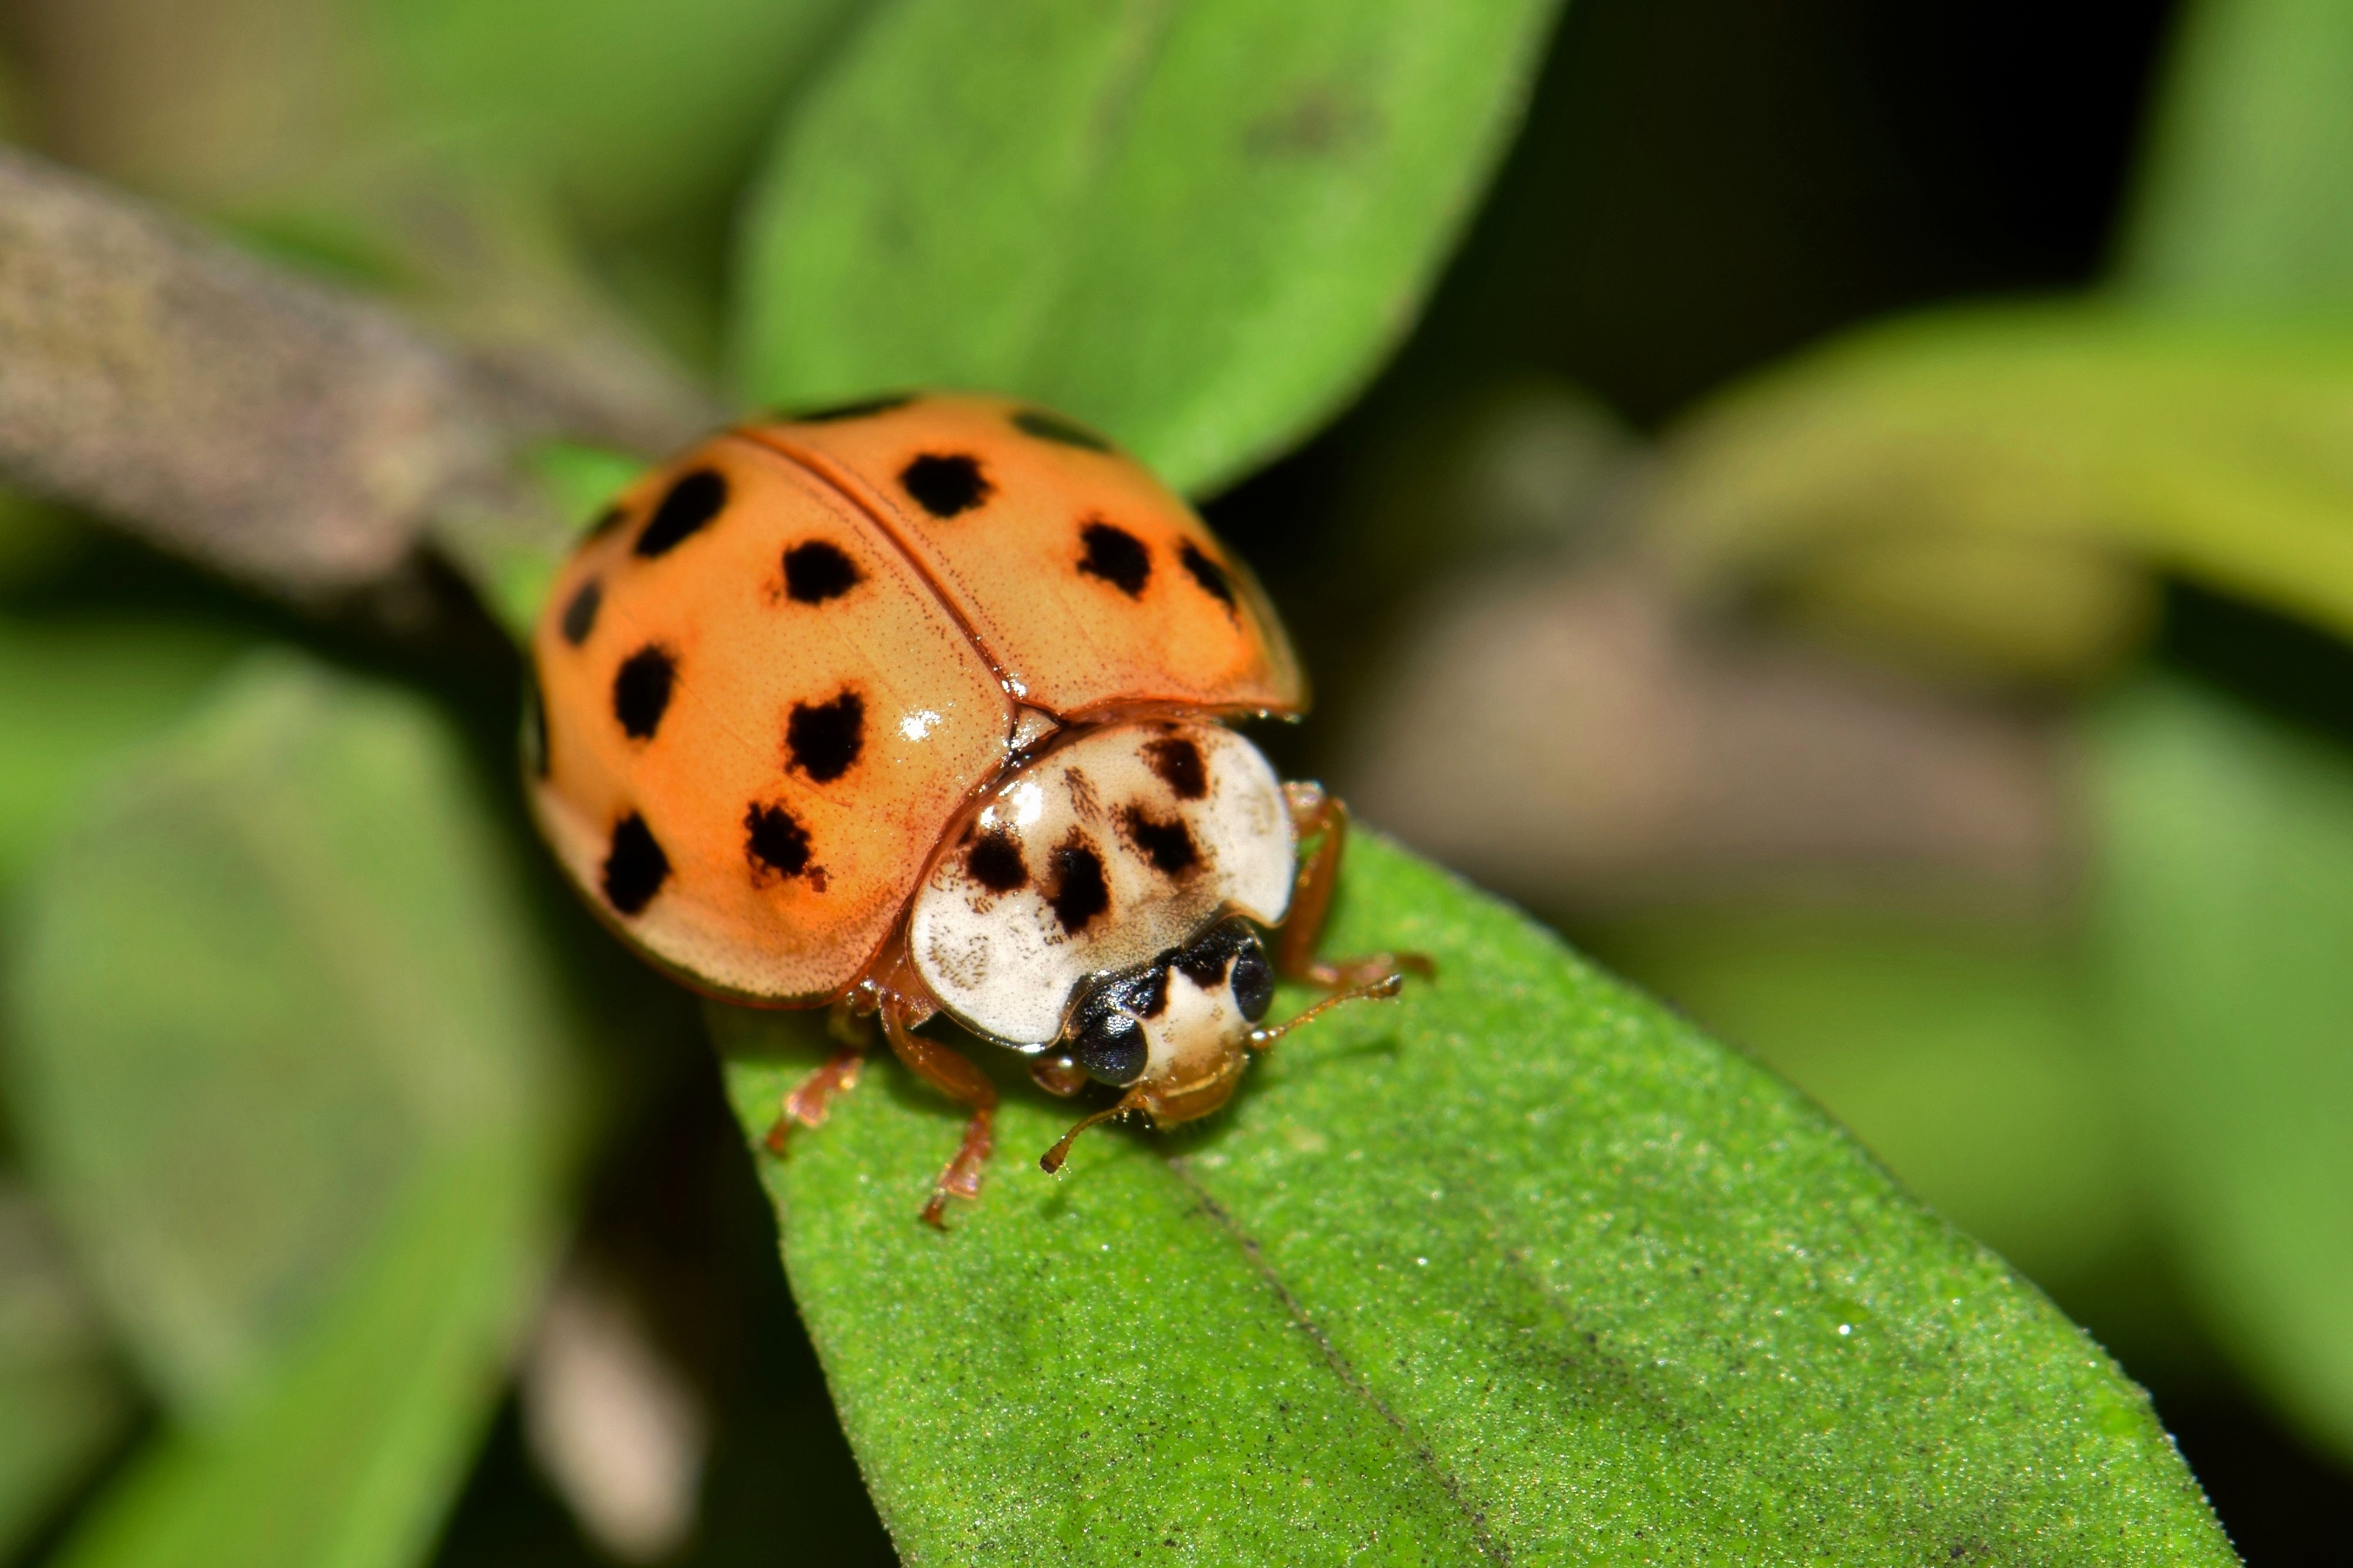
nature, bokeh, photography, leaf, flower, green, insect, macro, biology, ladybug, bug, fauna, ladybird, invertebrate, close up, entomology, multicolored, beetle, macro photography, arthropod, winged insect, flying insect, leaf beetle, lady beetle, harlequin lady beetle, multivariate, pumpkin lady beetle, orange bug, harmonia axyridis